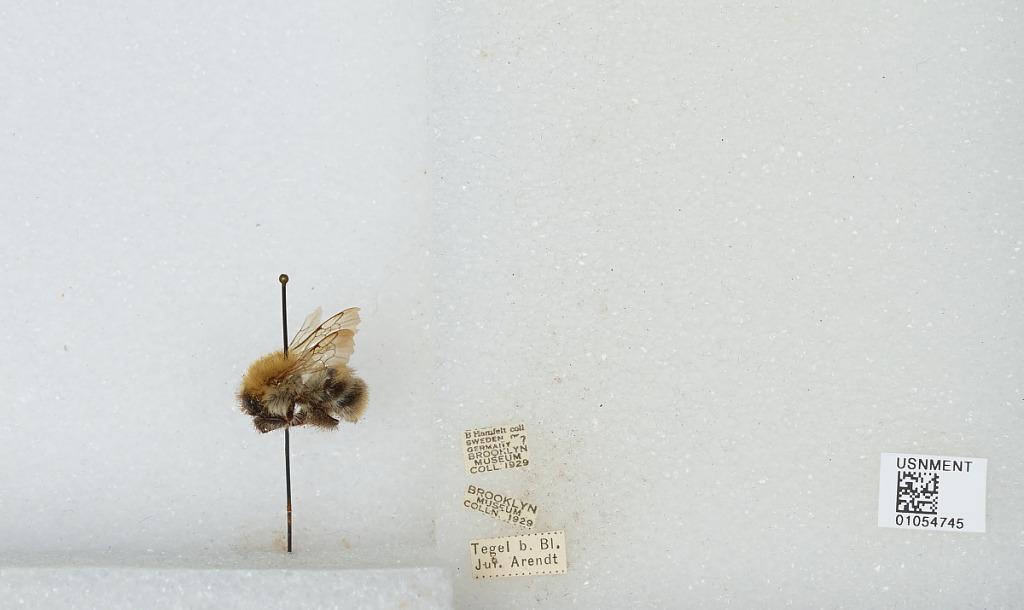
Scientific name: Bombus sp.
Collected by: B. Hamfelt & Arendt
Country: Germany
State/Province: Berlin
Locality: Tegel
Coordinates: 52.58, 13.28